Deng Xiaoping

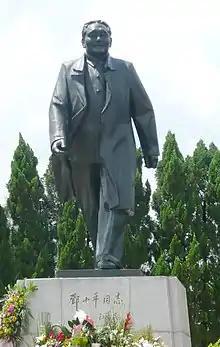
Statue of Deng Xiaoping in Shenzhen

Officially, Deng decided to retire from top positions when he stepped down as Chairman of the Central Military Commission in November 1989 and his successor Jiang Zemin became the new Chairman of the Central Military Commission and paramount leader. China, however, was still in the "era of Deng Xiaoping". He continued to be widely regarded as the "de facto" leader of the country, believed to have backroom control despite no official position apart from being chairman of the Chinese Contract Bridge Association, and appointed Hu Jintao as Jiang's successor at the 14th Party Congress in 1992. Deng was recognized officially as "the chief architect of China's economic reforms and China's socialist modernization". To the Communist Party, he was believed to have set a good example for communist cadres who refused to retire at old age. He broke earlier conventions of holding offices for life. He was often referred to as simply "Comrade Xiaoping", with no title attached.